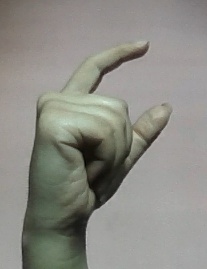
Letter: dal